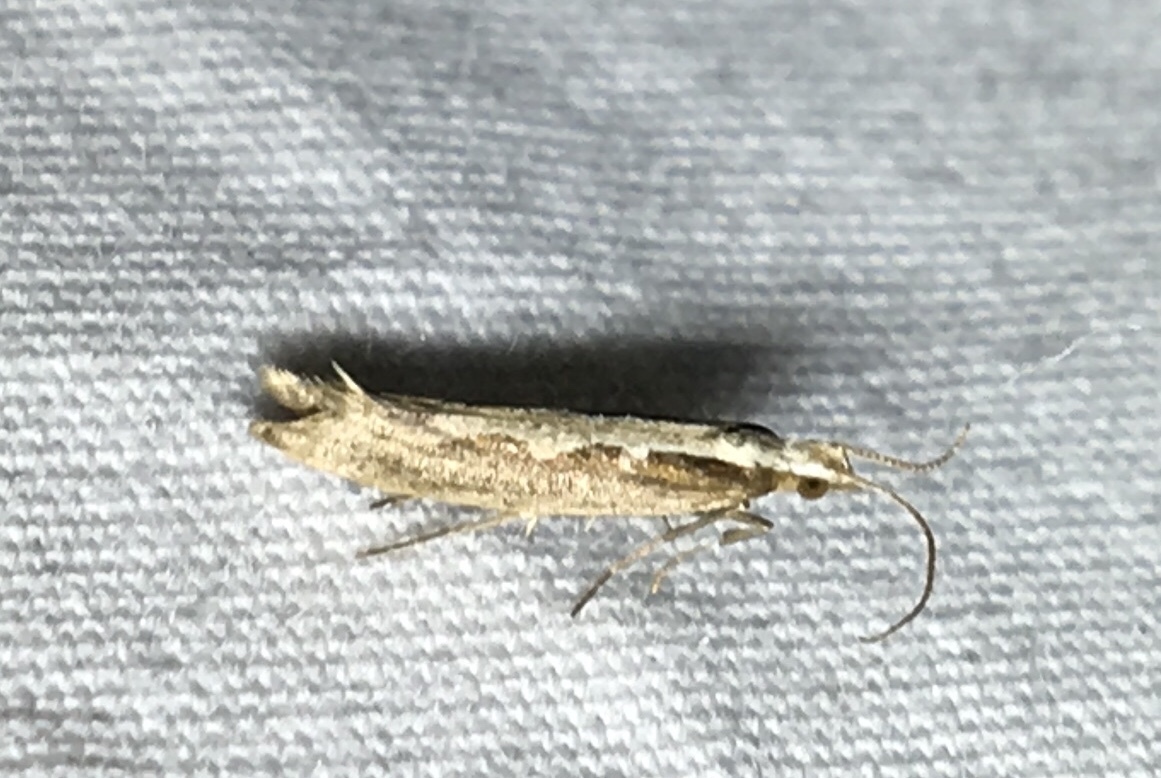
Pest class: diamondback_moth